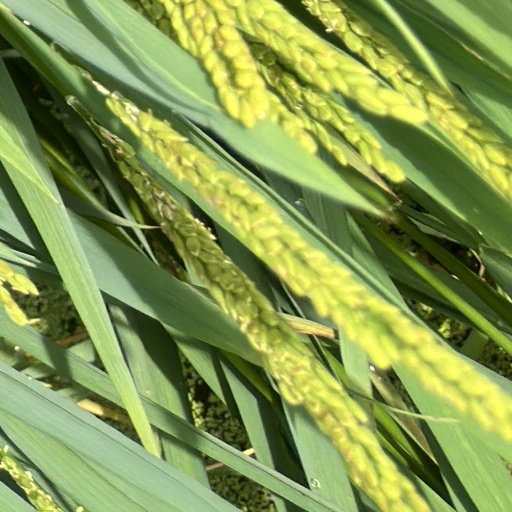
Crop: rice